List of protected cruisers of France

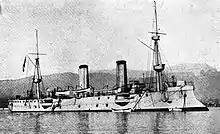
A light gray ship similar to the "Forbin" and "Troude" classes, with two funnels and two light masts sits at anchor.

The "Linois"-class cruisers were ordered under the same construction program, and they were an improvement upon the "Troude" design, the primary improvement being an increased freeboard for better seakeeping. They also featured a strengthened armament with more modern, quick-firing guns for the main battery, additional light guns for close-range defense, and more powerful torpedo tubes. They proved to be the last of the small, 2,000-ton cruisers built for the French fleet.